Erlangen

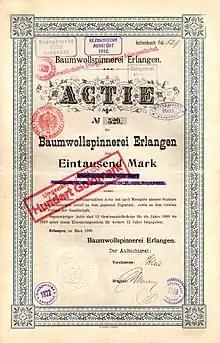
Share worth 1000 Marks of the Erlangen cotton spinning mill from March 1899

After the disastrous consequences of the Thirty Years' War, Margrave Christian Ernst endeavoured to revive the economy, which had been completely devastated. He therefore had wealthy or economically efficient Huguenots recruited (who were not accepted in Neustadt an der Aisch) and settled them in the newly founded Huguenot city (Neustadt) in 1686. This active economic policy initially helped to establish the stocking makers' trade, a technically advanced branch of industry that was virtually unknown in Germany. In addition, hat manufacture, glove production and white tanning developed into important branches of industry.